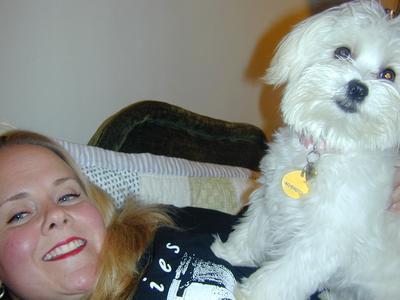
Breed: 249-n000101-Maltese_dog